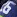
Number: 6